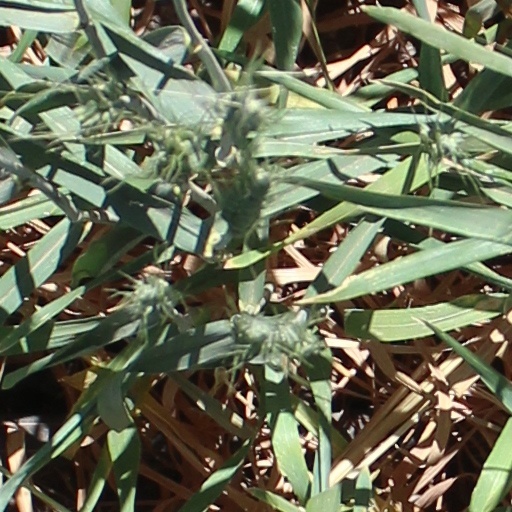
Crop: wheat